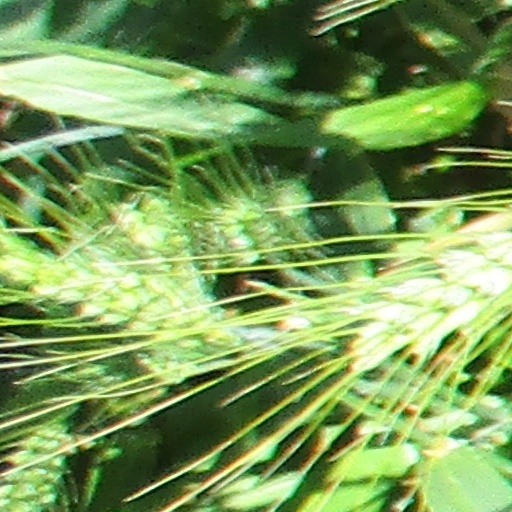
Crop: wheat